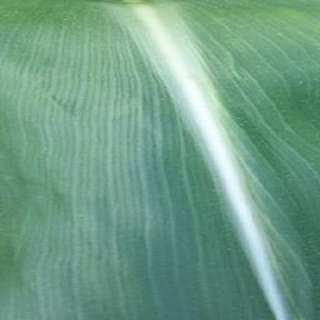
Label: healthy_corn